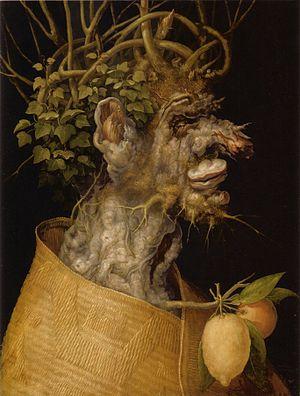
L'hiver est l’une des quatre saisons de l’année dans les zones tempérées et polaires de la Terre. L'hiver suit l'automne et précède le printemps. Il existe plusieurs définitions de l'hiver : astronomique, météorologique, et calendaire.